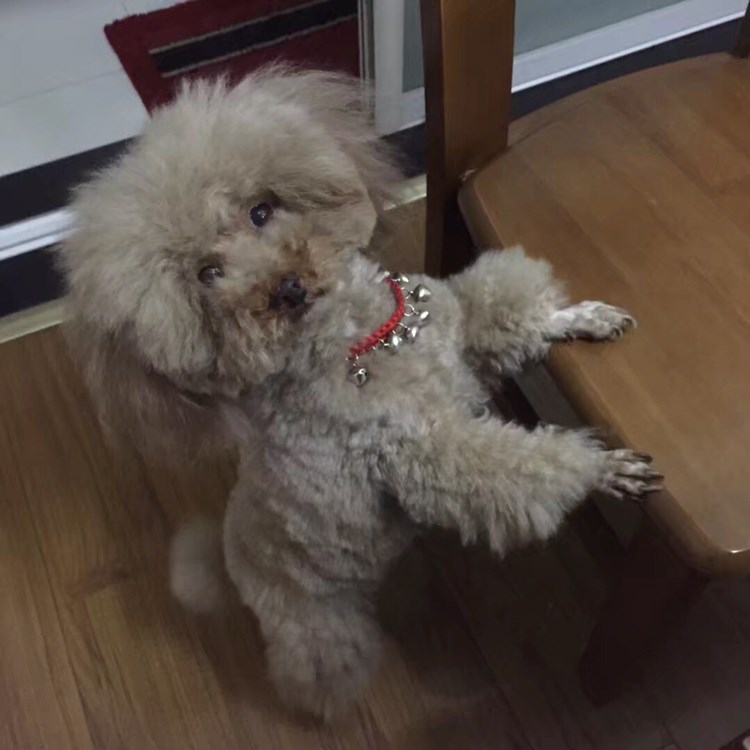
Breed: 2925-n000114-toy_poodle